Marta Lucía Ramírez

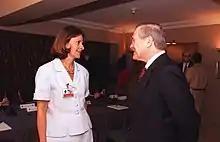
Minister Ramírez speaking with her counterpart, United States Secretary of Defense Donald Rumsfeld during a defence summit in Santiago, Chile in 2002.

Marta Lucia Ramirez was the 20th minister of national defence, the second woman in Latin America to hold this title after Michelle Bachelet, who later became President of Chile. Ramirez served as defence minister from 2002 until 2003. Her most significant contributions to Alvaro Uribe's government were the design and implementation of a 10-year Democratic Security Policy and her focus on civilian control over the military in order to maintain efficiency and legitimacy of the military forces in the war against the Colombian guerrillas, paramilitaries and narcotrafickers. During her term in the Defence Ministry, she designed and implemented the massive demobilisation program for guerrilla members, which focuses on young guerrillas to combat the FARC's recruitment of child soldiers. Under the leadership of President Uribe, she also implemented the security of Colombian roads through a program called “Live Colombia travel through it”, and designed a program focused on transparency and efficiency in the military procurement. She also initiates a group of civilian advisors to implement a reform in the Colombian Police, in order to complement the military fight against terrorism in urban locations. After serving as the Ministry of Defence, Ramirez became a private consultant in trade and security. She then became advisor for the World Trade Organisation where she was appointed chairwoman for the panel of experts at the Airbus-Boeing Trade panel. She resigned to run for the Colombian Senate in 2006 where she was elected with a high majority of opinion votes in the U Party, a new political party organised under Uribe's government.